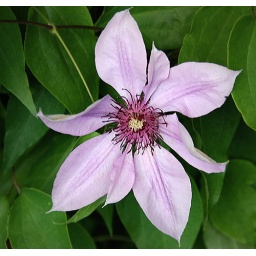
A pale purple clematis flower climbing the fence around the arboretum rose garden.